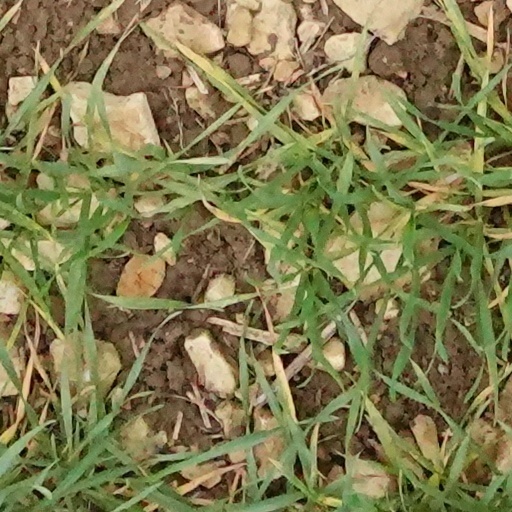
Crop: wheat